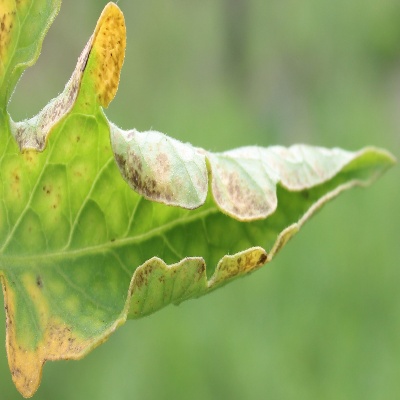
Crop: Tomato
Condition: leaf curl